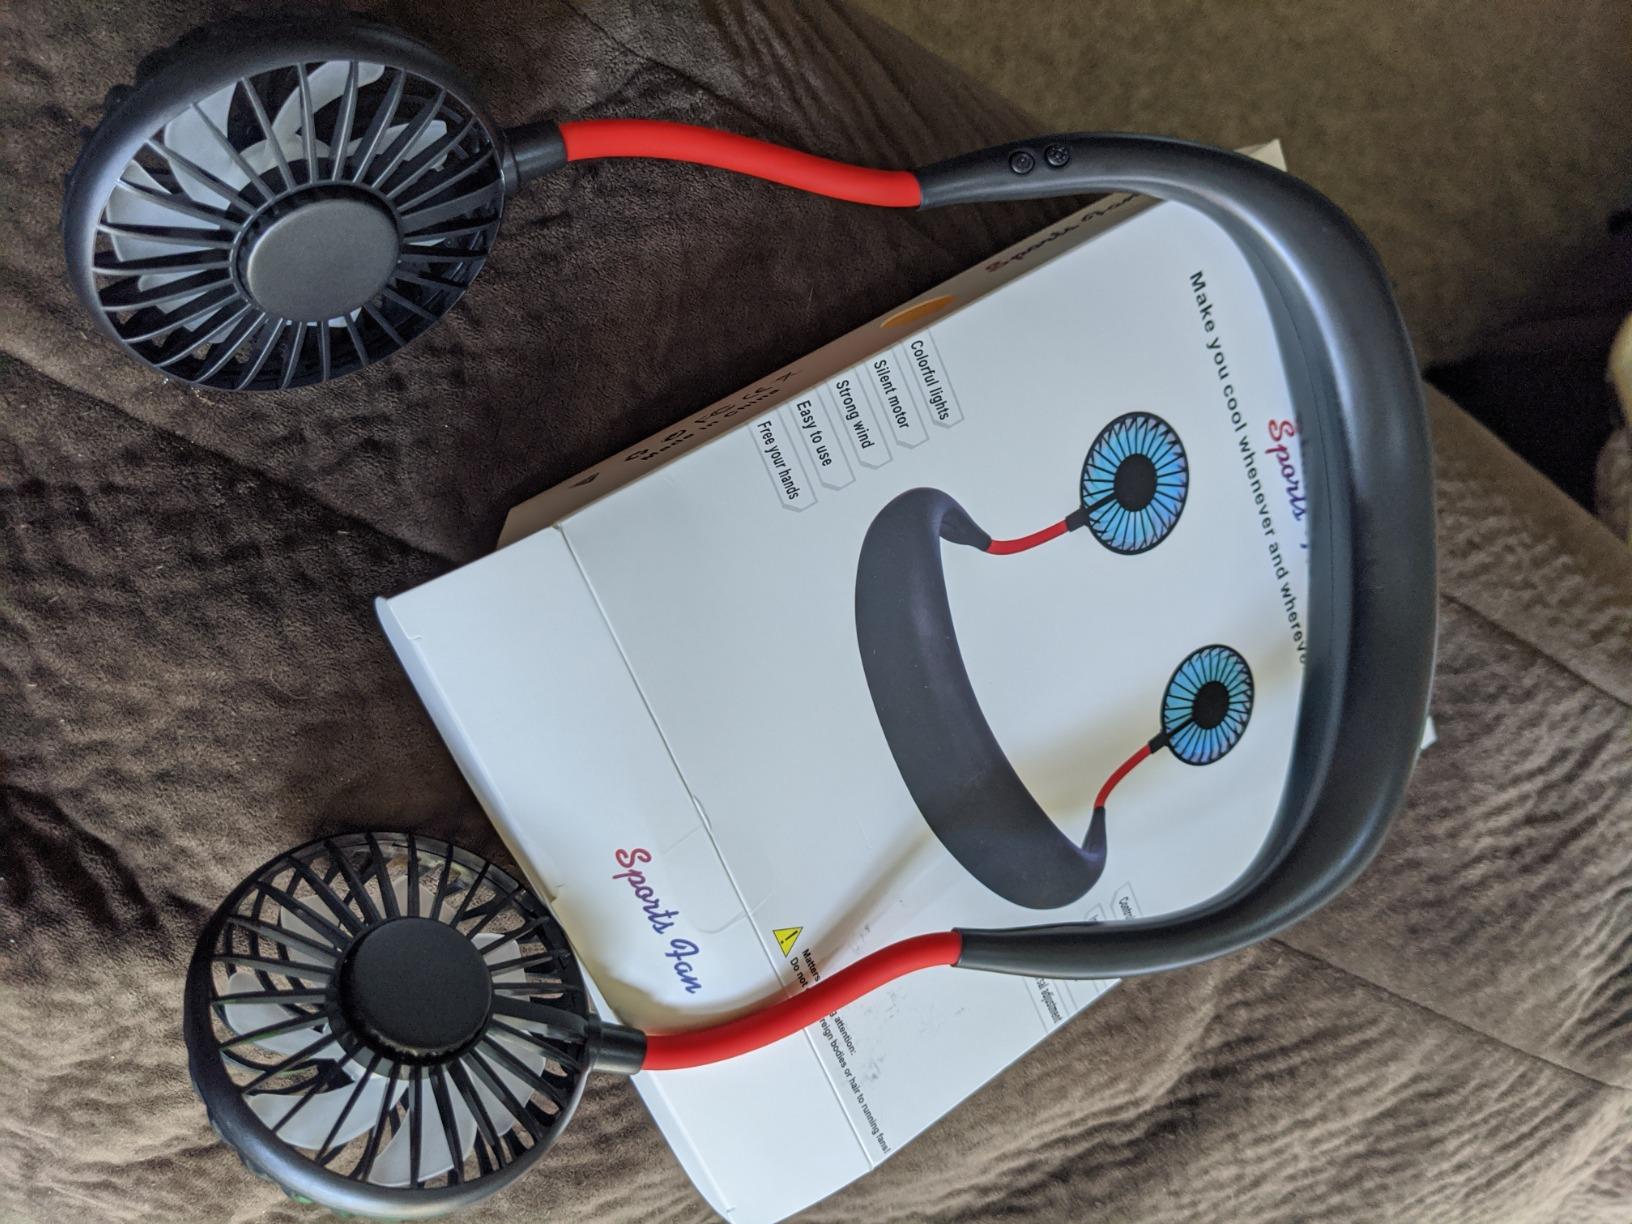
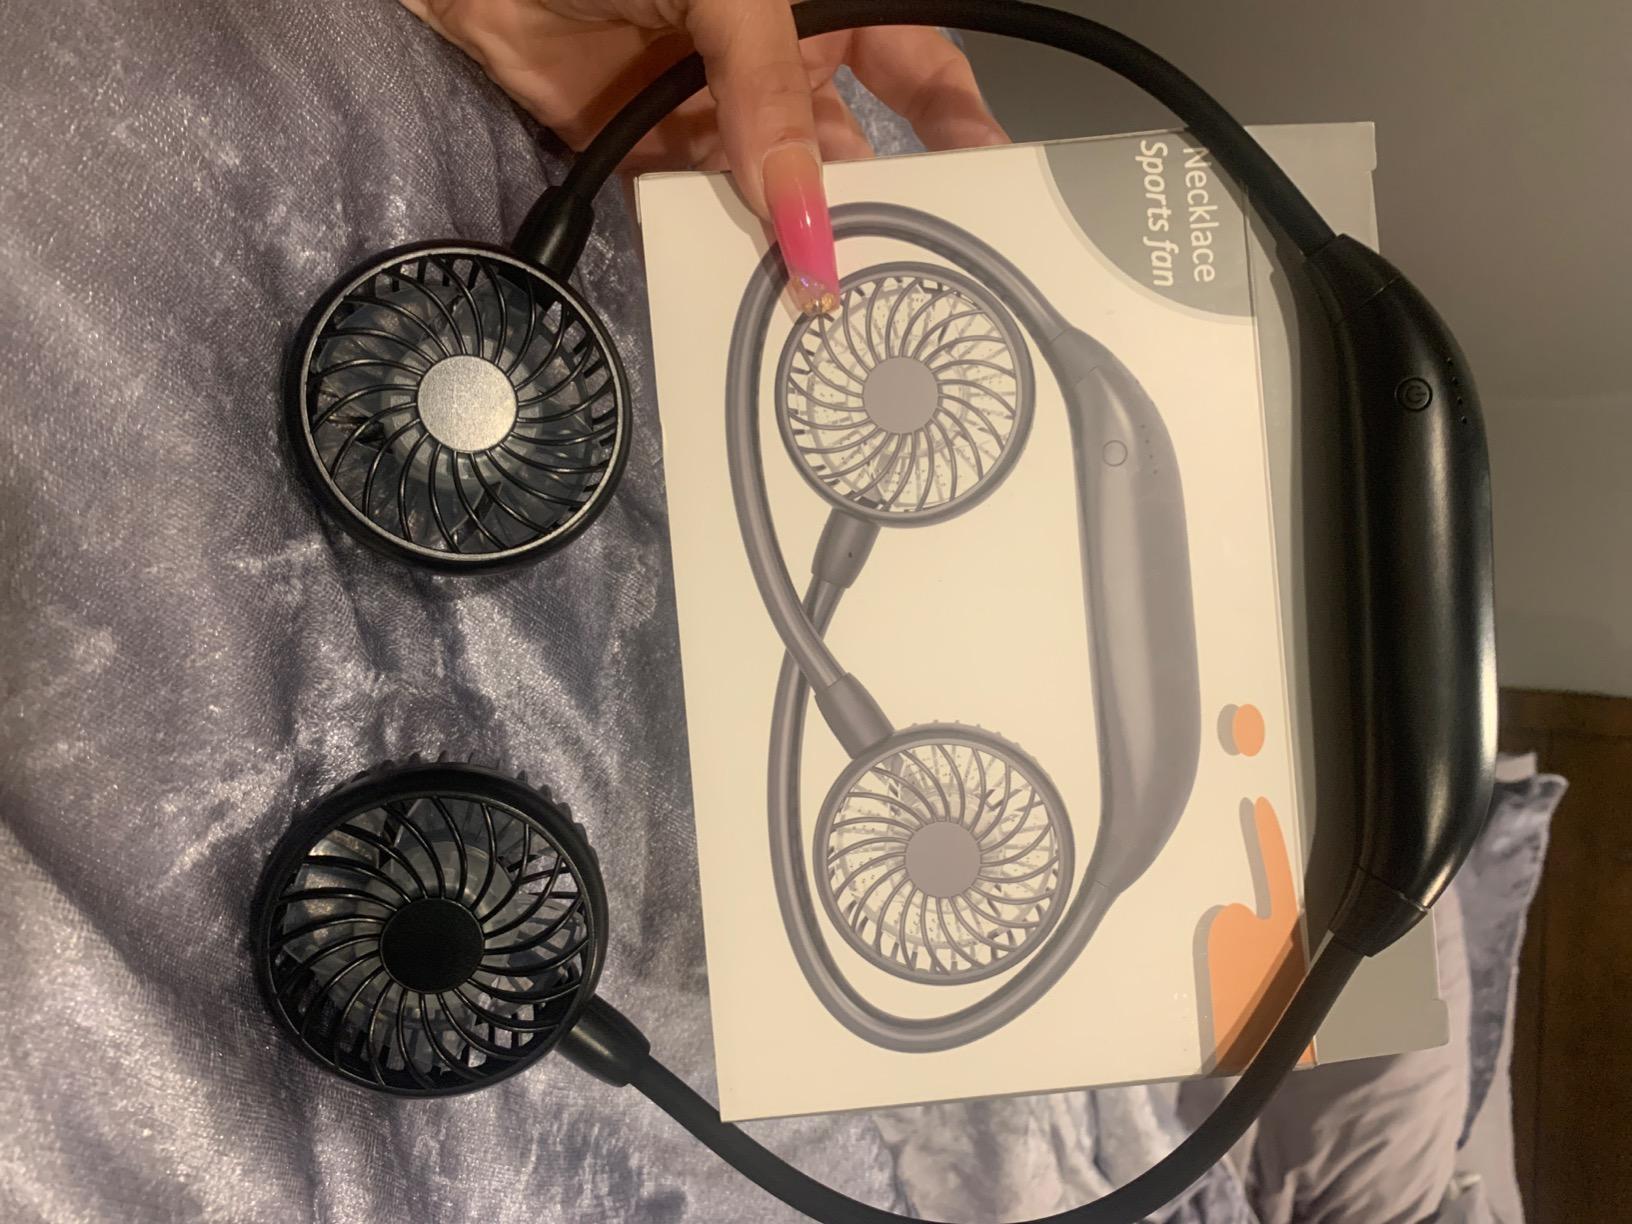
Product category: fan
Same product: no